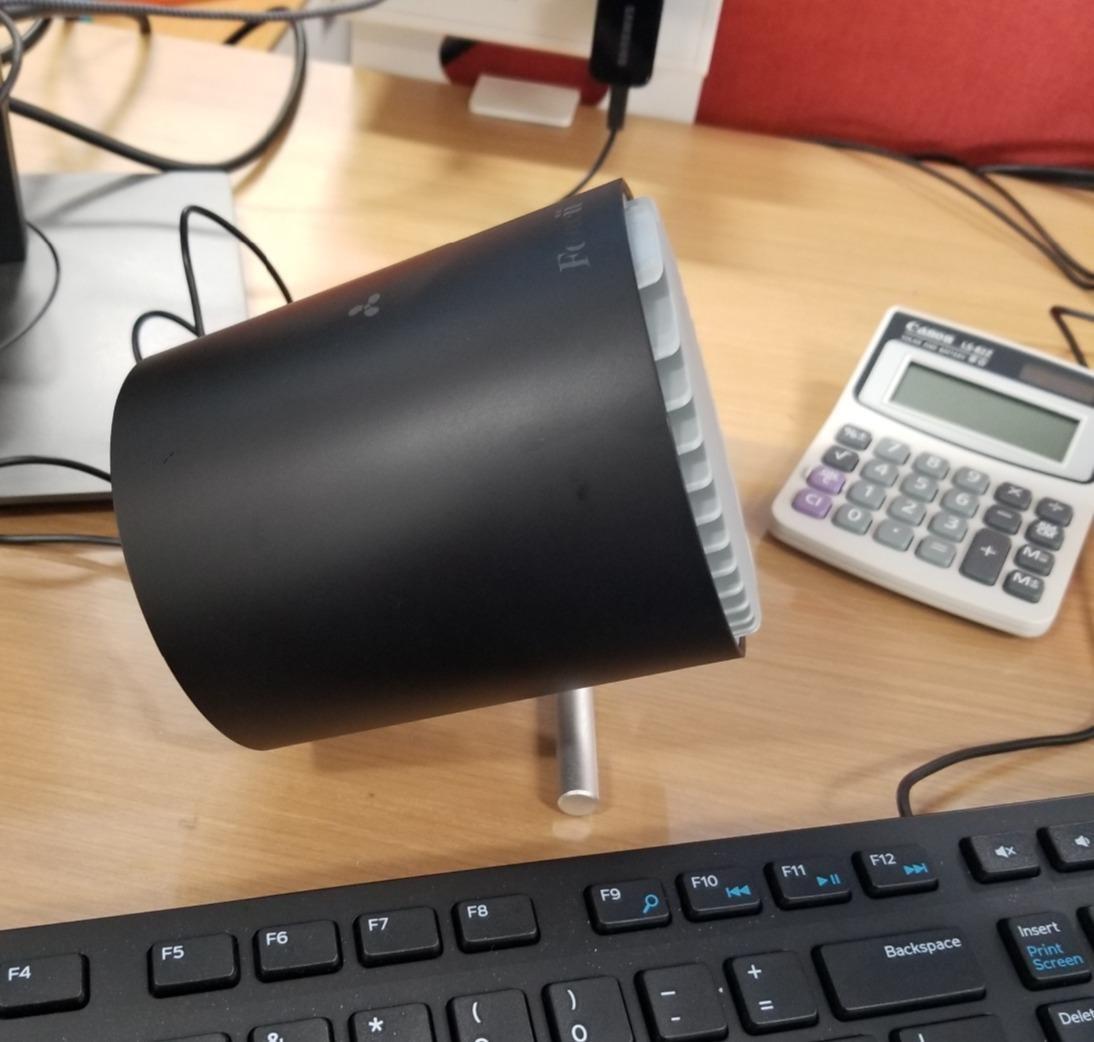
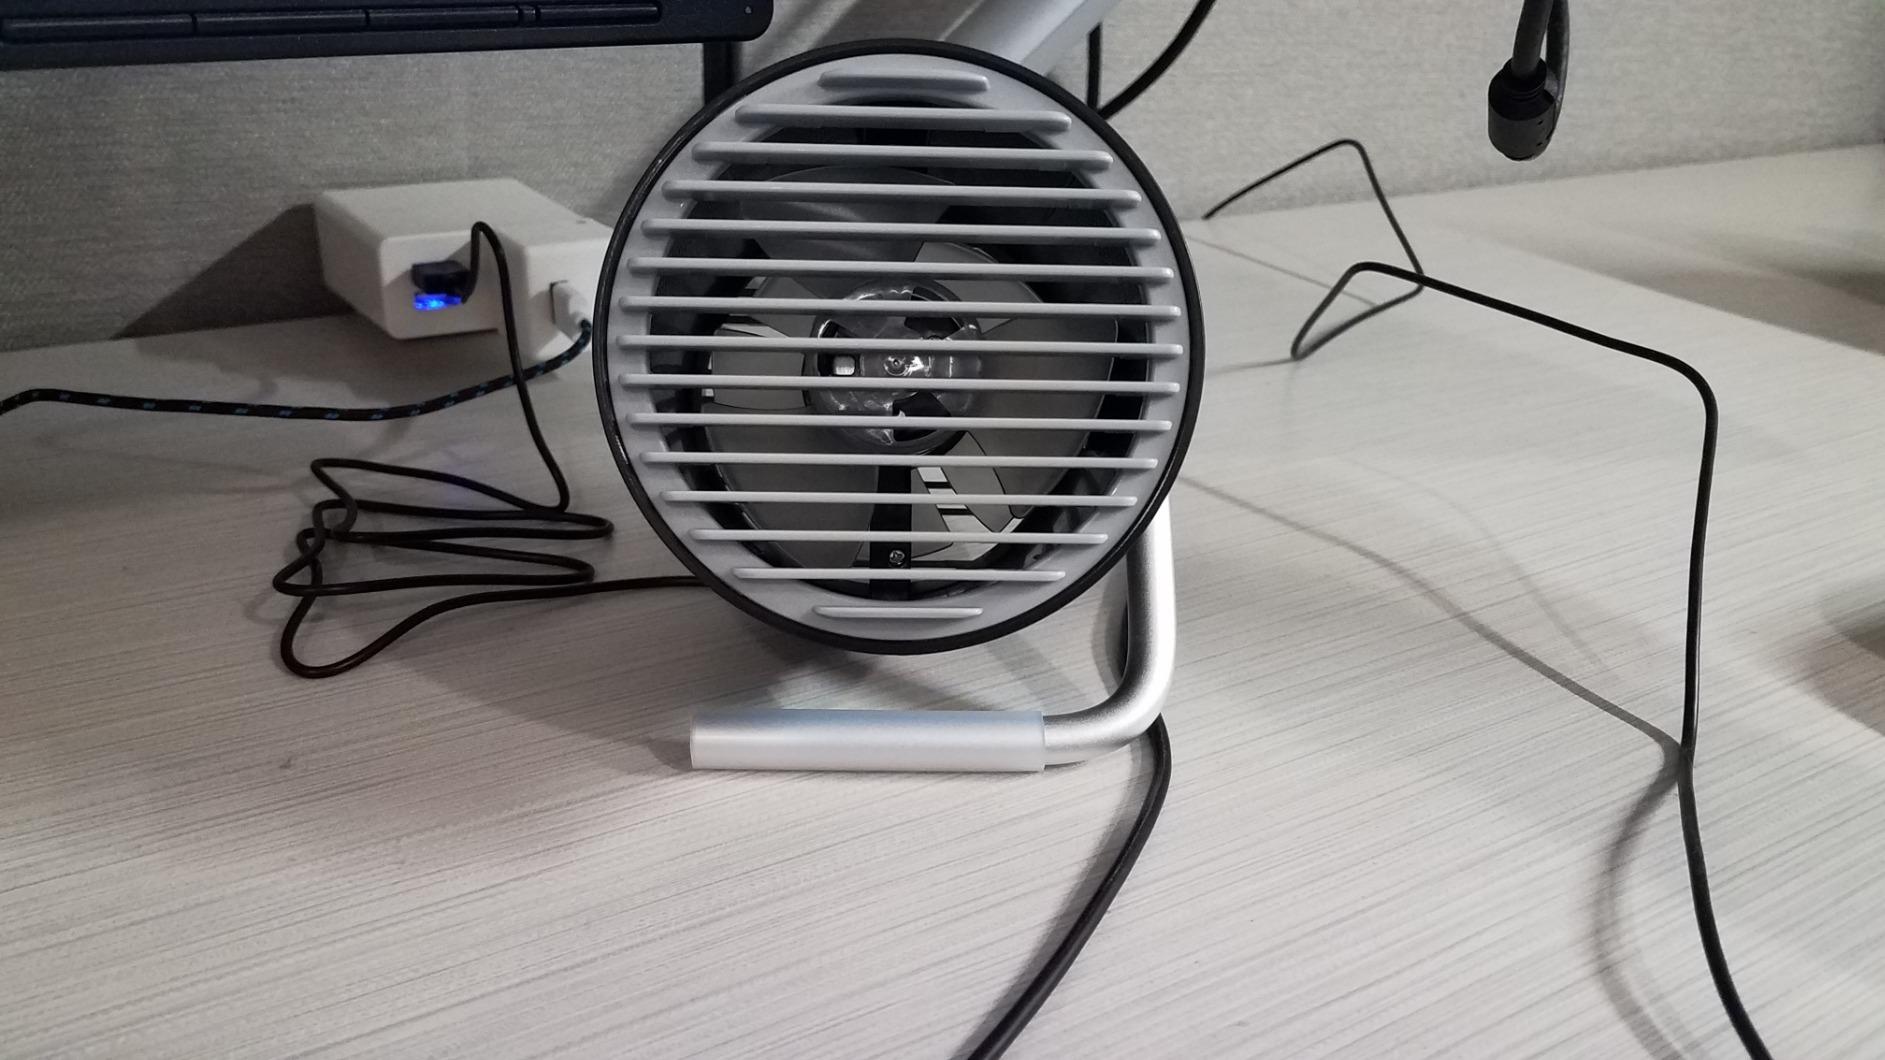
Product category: fan
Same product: yes